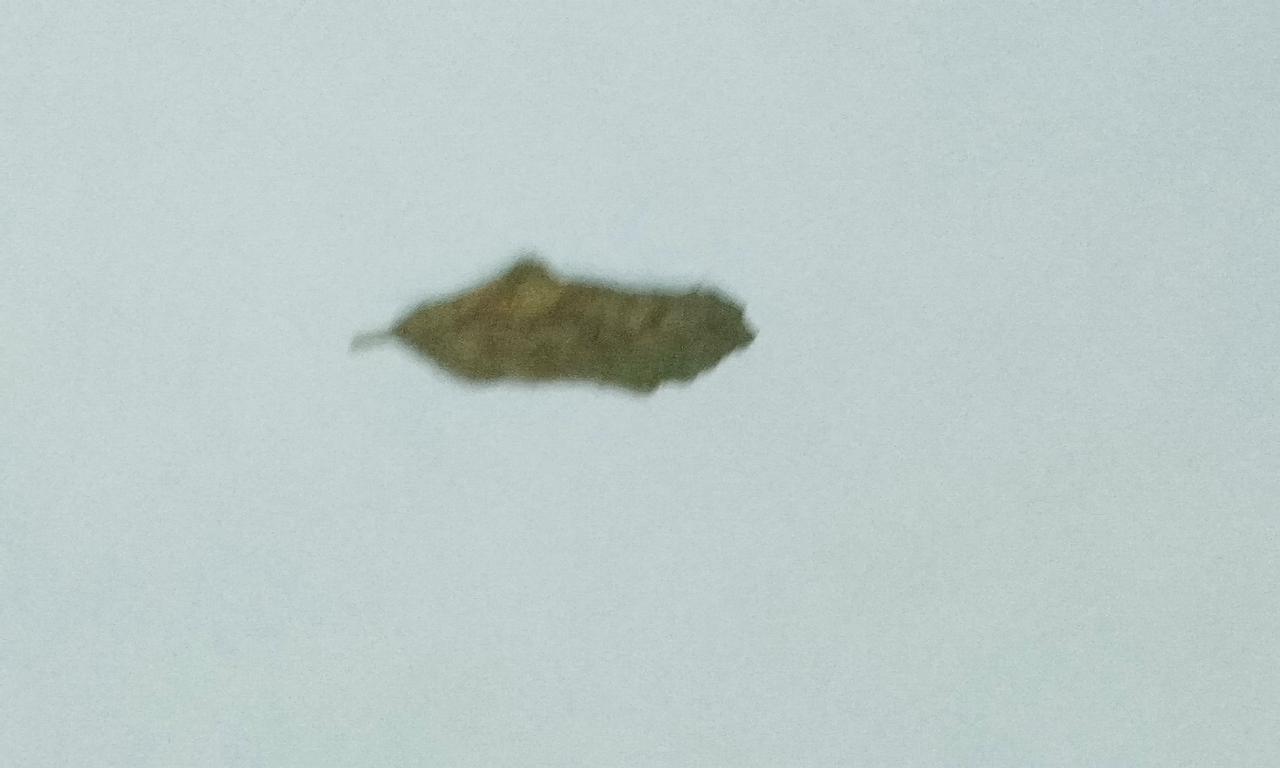
Label: Dried